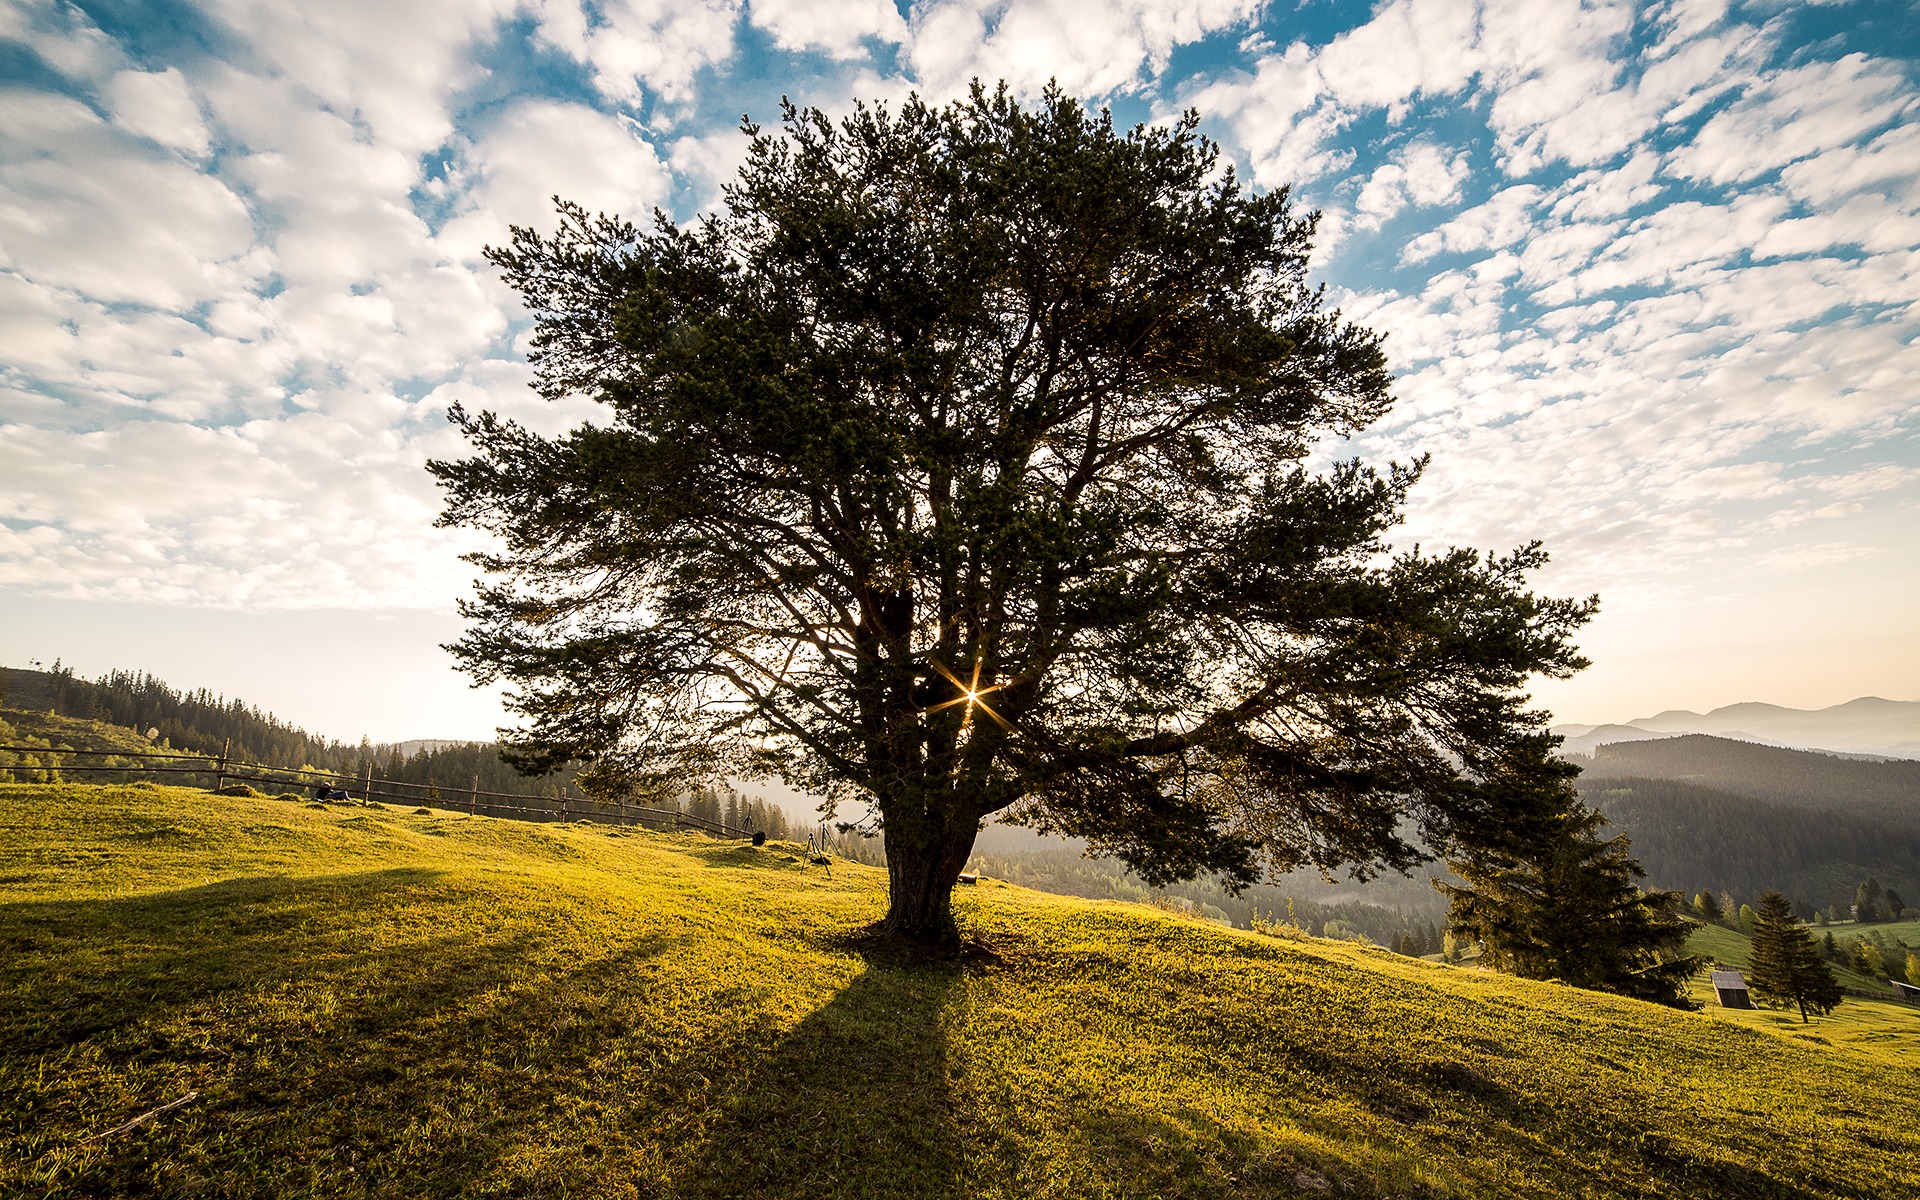
landscape, tree, nature, grass, horizon, cloud, plant, sky, field, meadow, sunlight, morning, leaf, hill, flower, dawn, autumn, season, romania, rural area, bucovina, woody plant, campulung